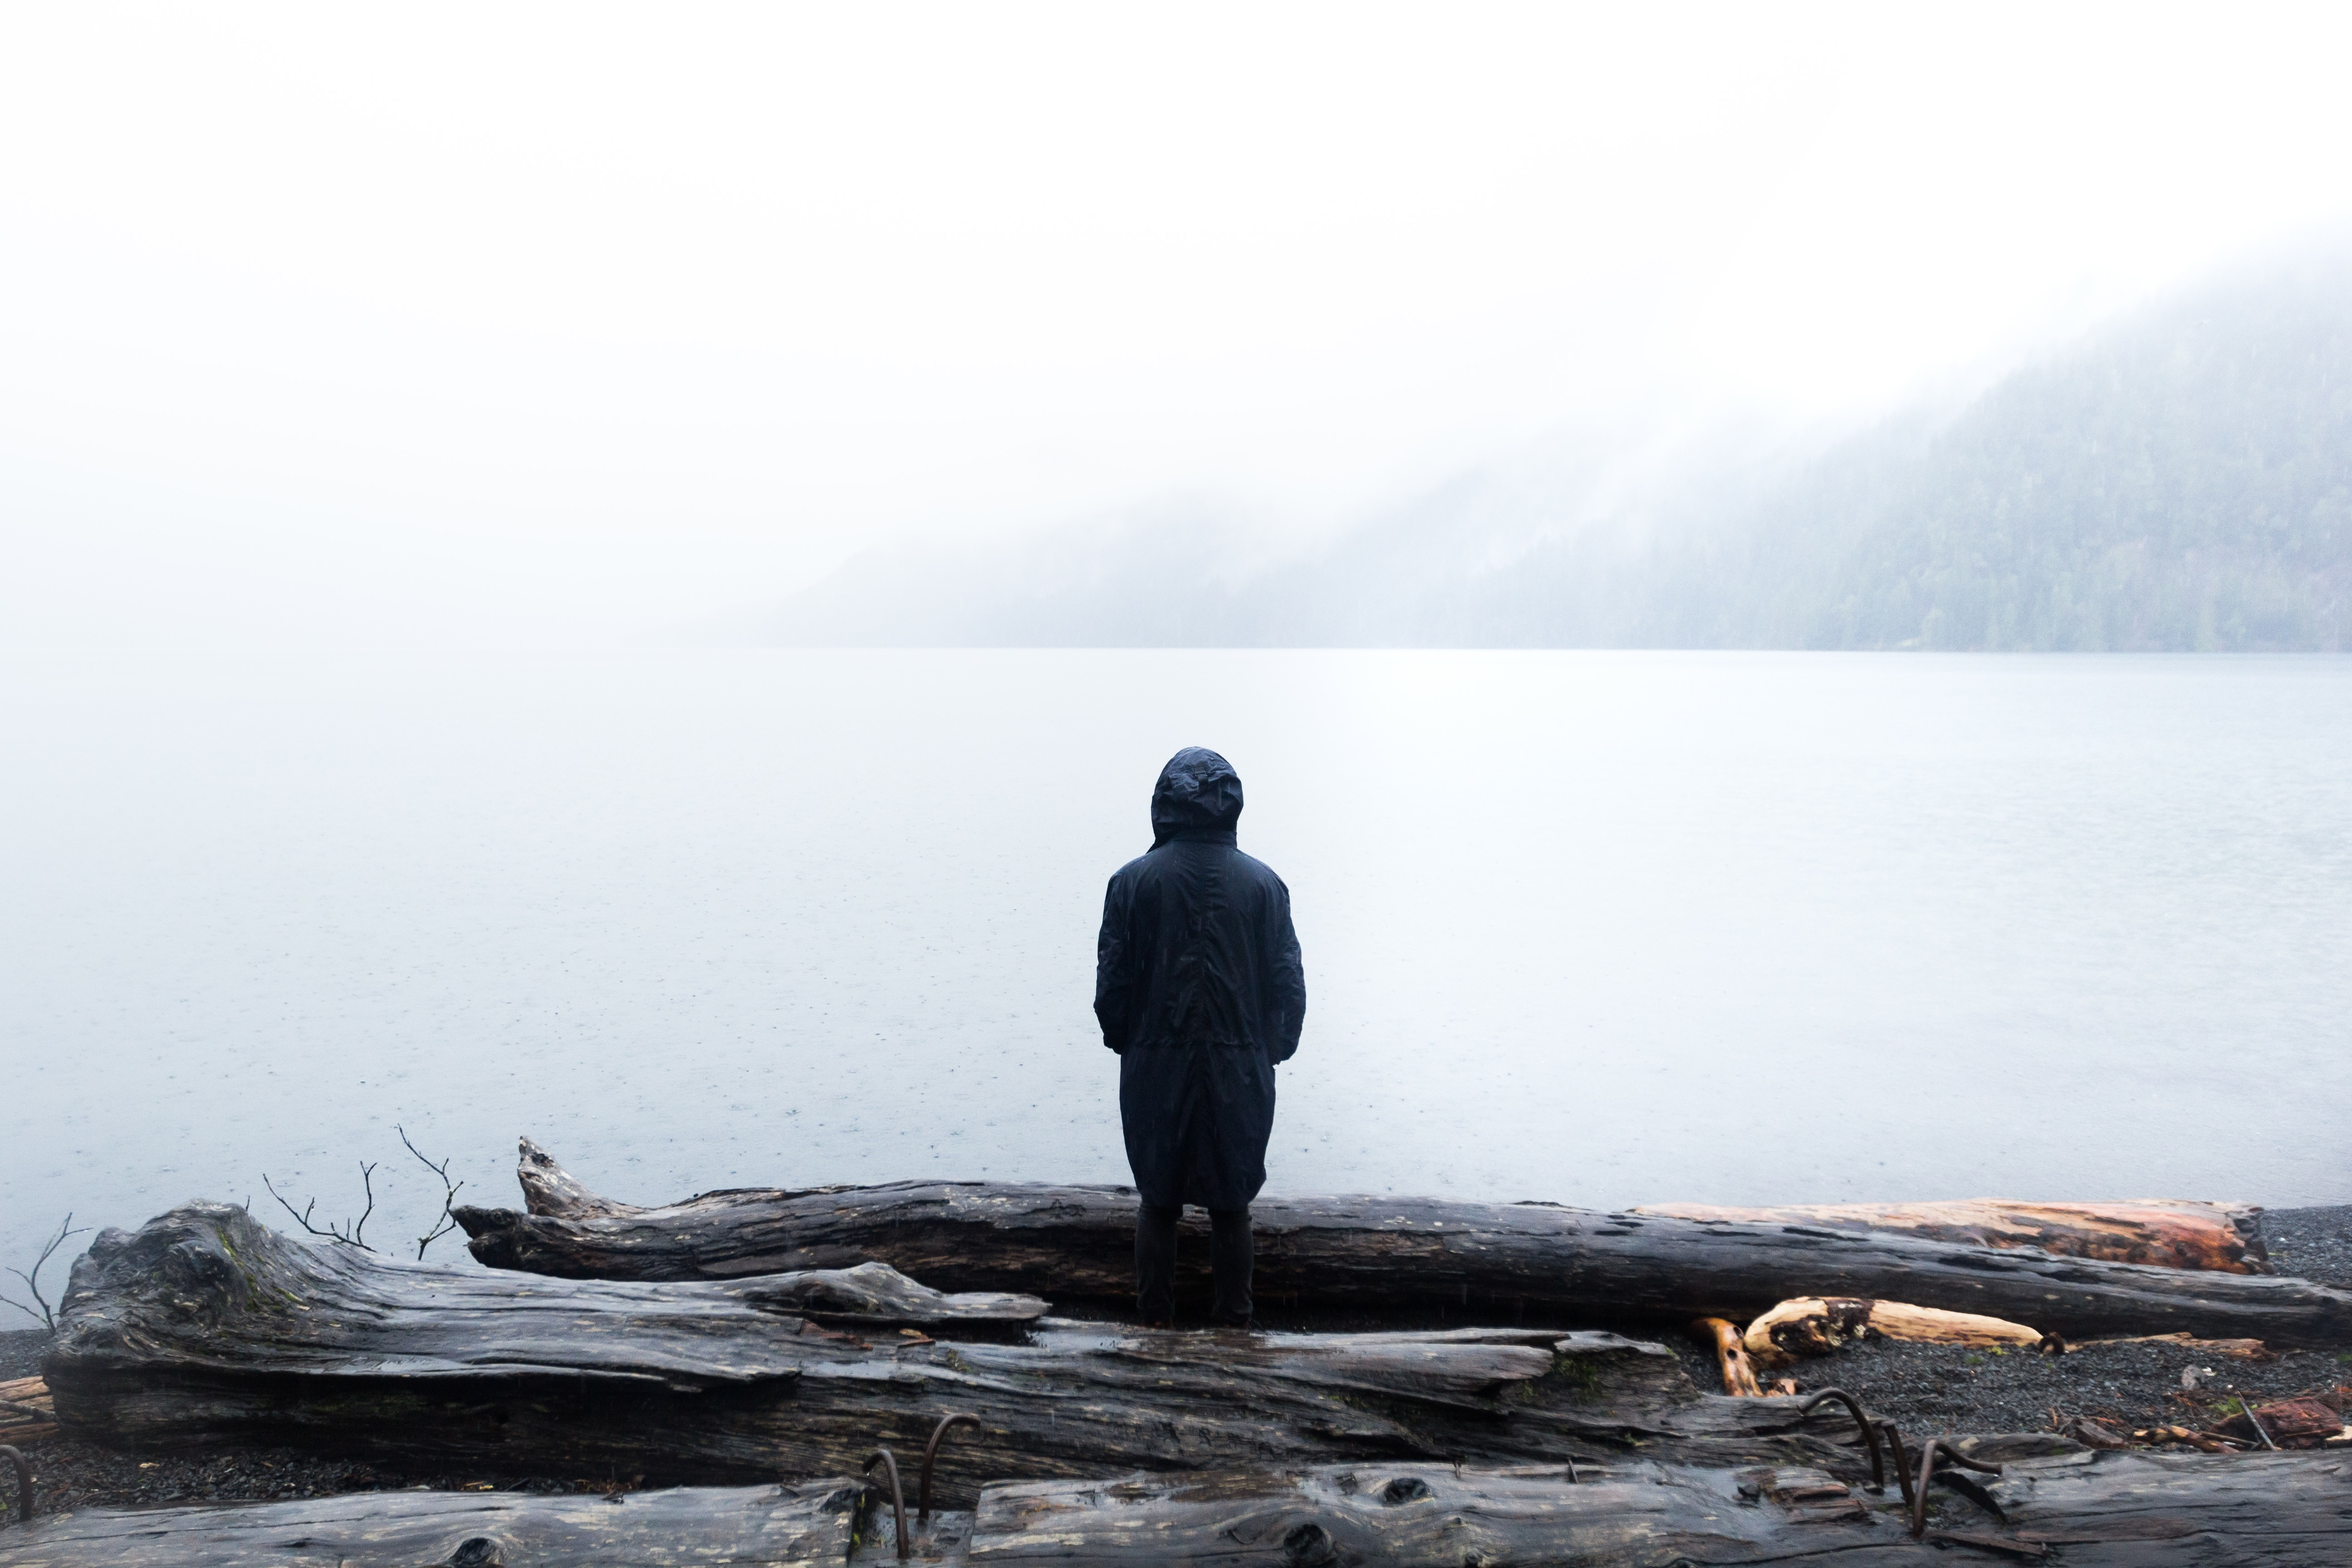
sea, coast, water, nature, rock, ocean, person, snow, winter, cloud, morning, rain, shore, wave, lake, ice, weather, atmospheric phenomenon